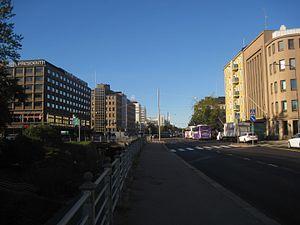
Les rues du chemin de fer finnois : Eteläinen Rautatiekatu).